Vadim Abramov (television presenter)

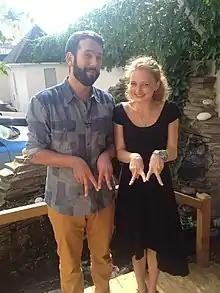
Vadim Abramov

Vadim Abramov (born November 12, 1980; Kyiv, Ukraine) actor and DJ. Ukrainian TV anchorman (of the year 2013-2016)